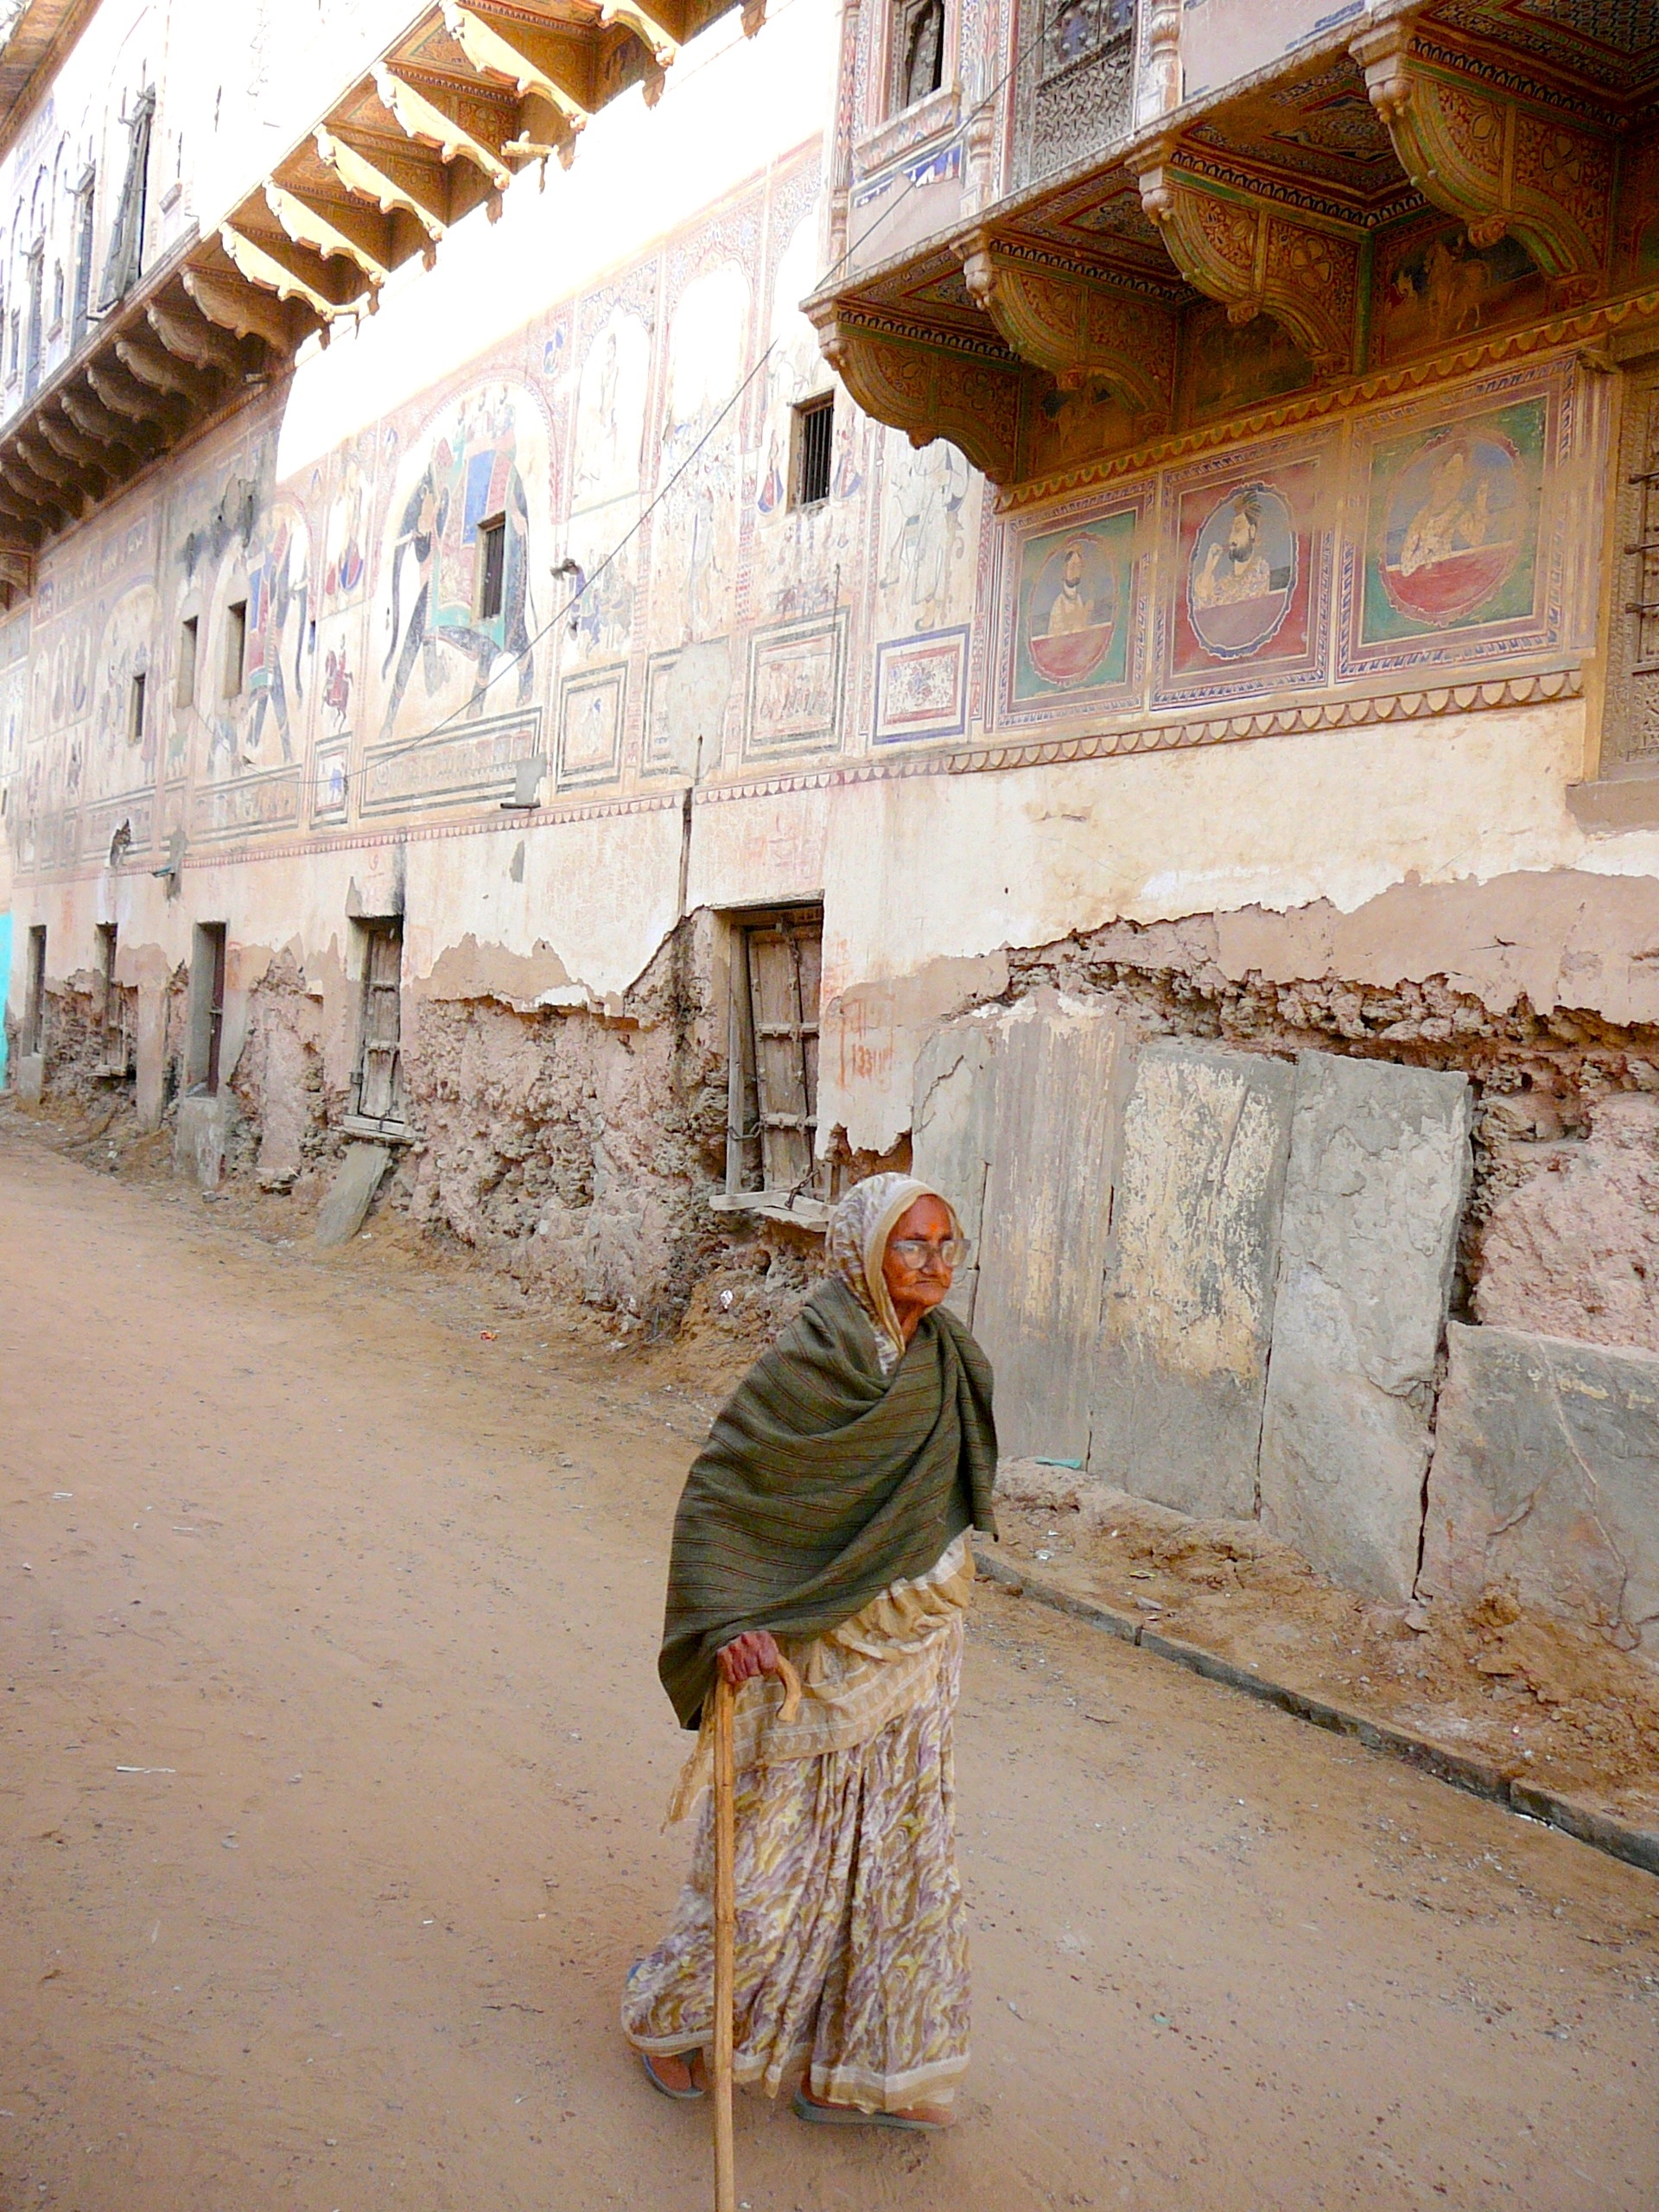
wall, travel, decay, old woman, old house, art, temple, image, india, ancient history